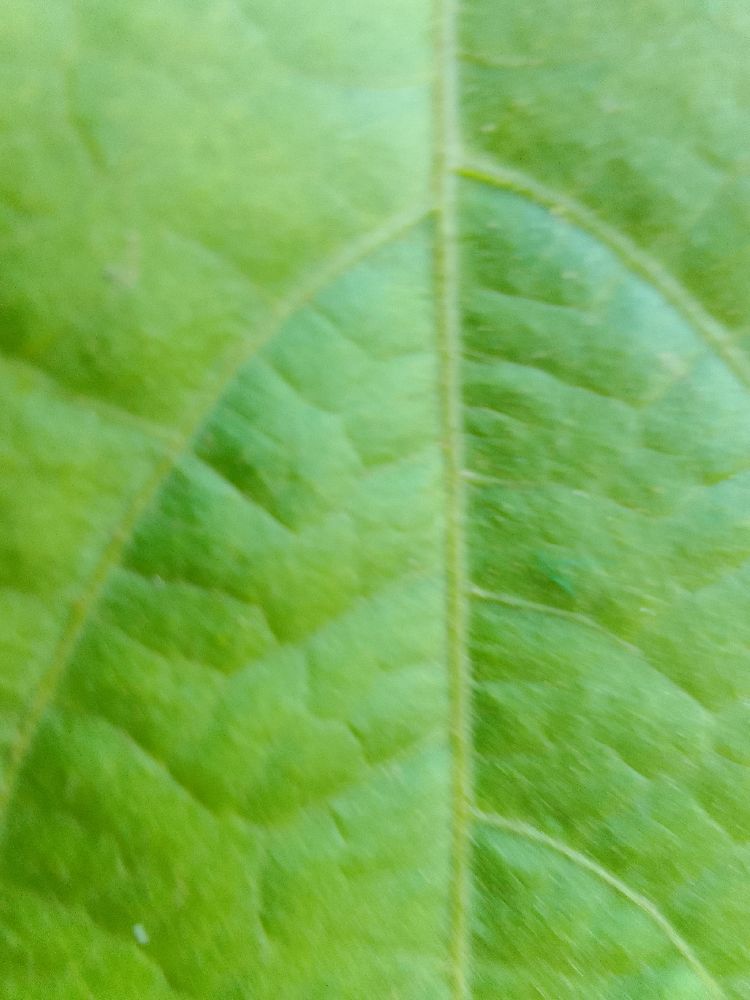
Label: healthy